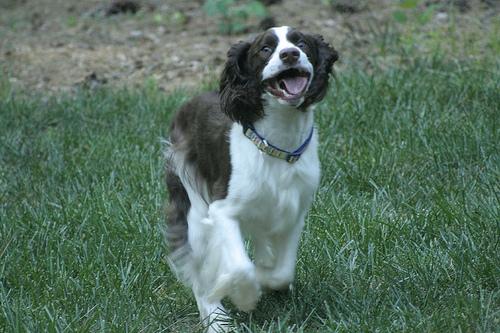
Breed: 276-n000112-English_springer